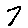
Label: 7